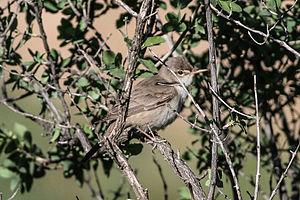
L'Hypolaïs d'Upcher est une espèce d'oiseaux de la famille des Acrocephalidae.